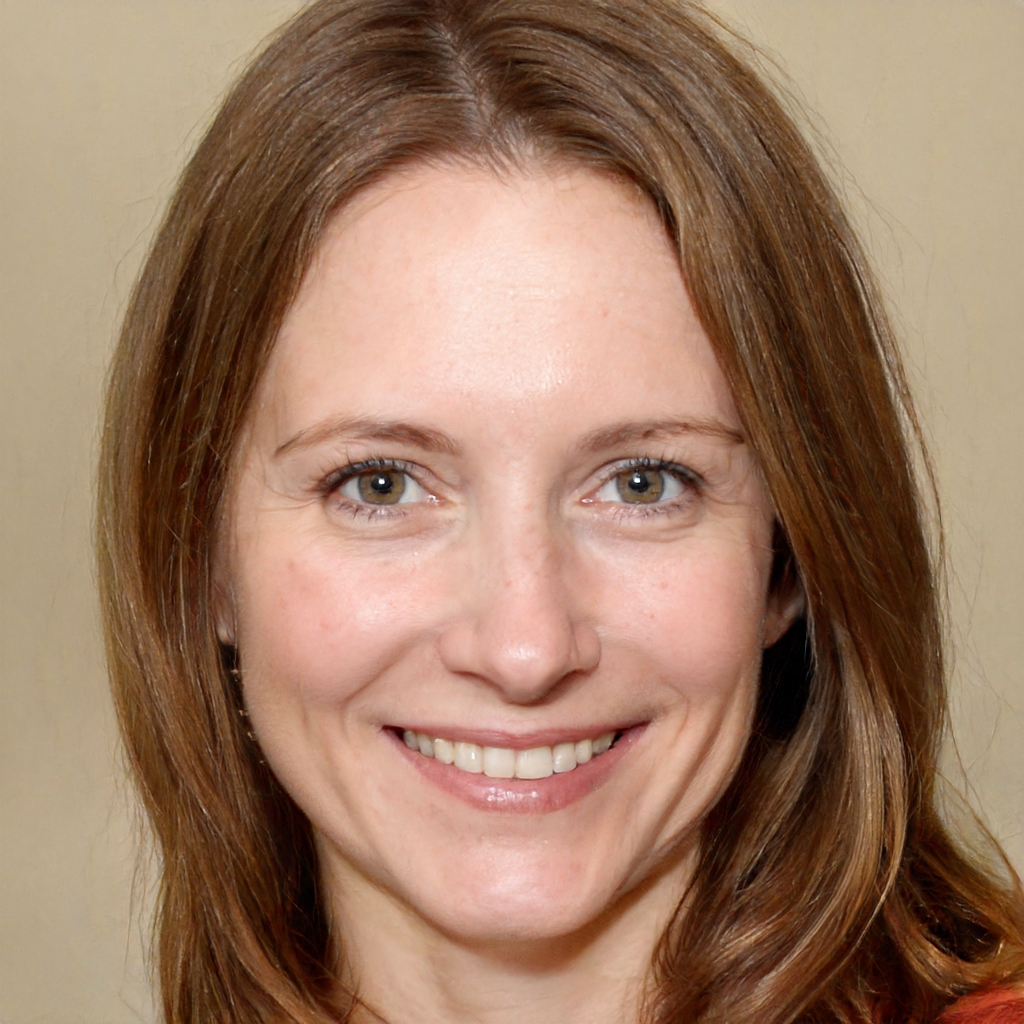
Label: No Watermark